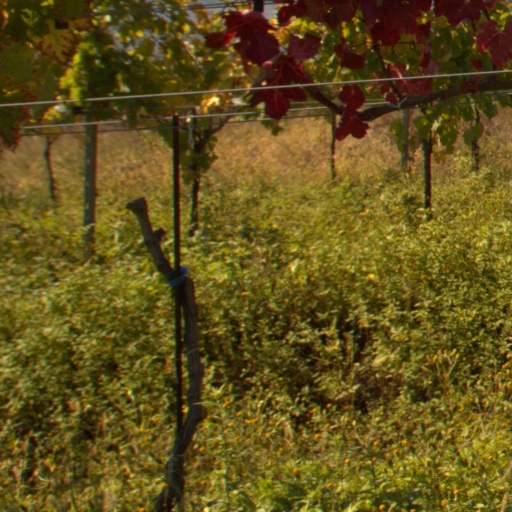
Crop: grape